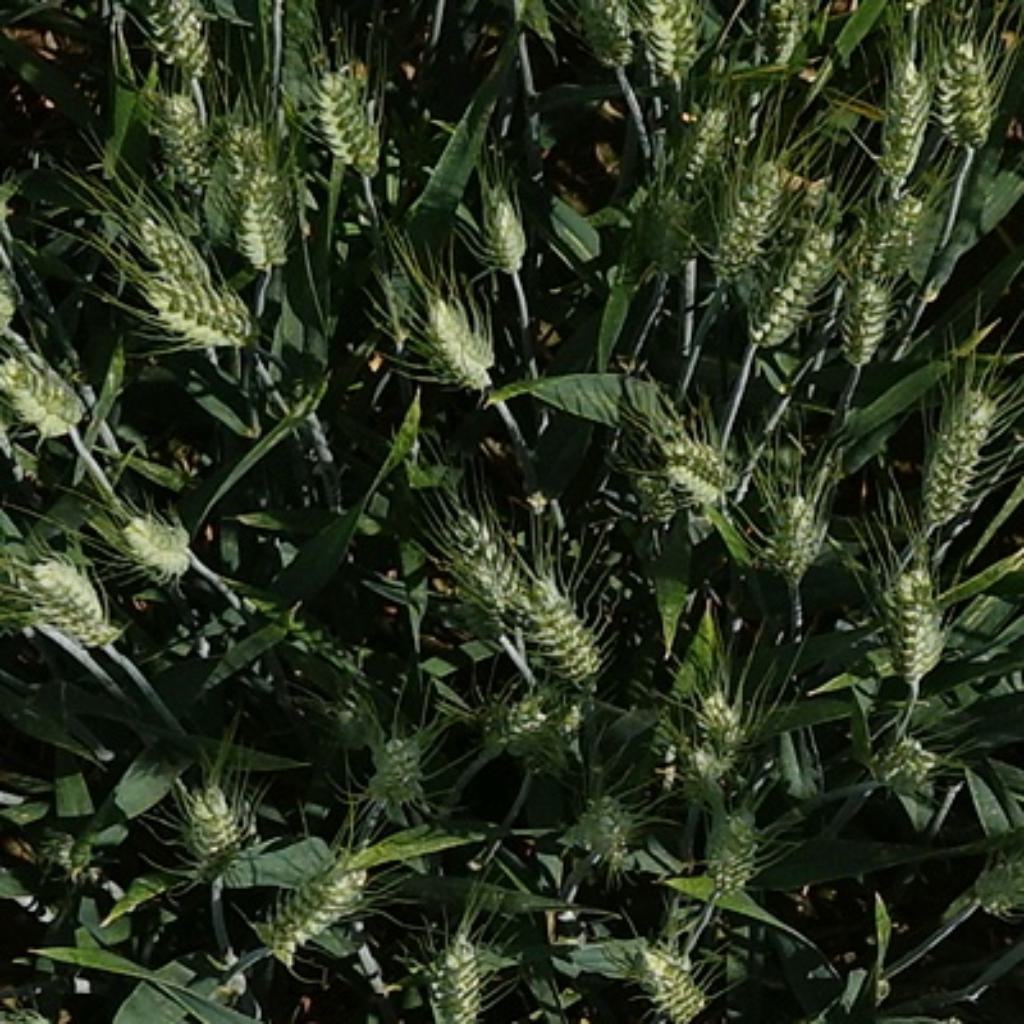
Country: France
Location: VLB
Wheat development stage: Filling